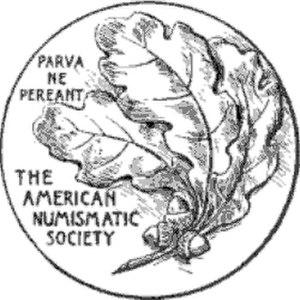
L´American Numismatic Society ou « Société américaine de numismatique » est une organisation new yorkaise vouée à l'étude des monnaies et médailles. Elle a été fondée en 1858, puis admise au sein de l´American Numismatic and Archaeological Society en 1865.